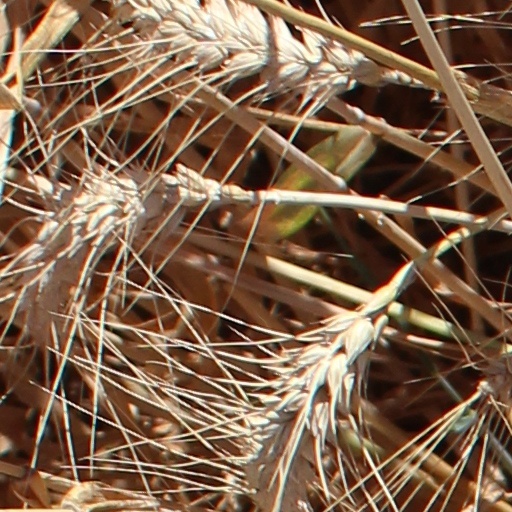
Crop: wheat